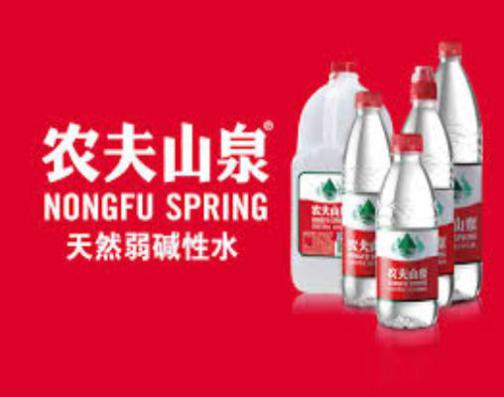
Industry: Necessities